Fowler House (Danvers, Massachusetts)

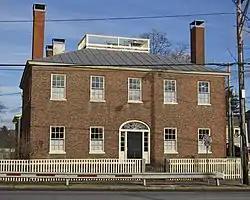
Fowler House at 166 High Street, Danvers, MA.

The Fowler House is a historic house at 166 High Street in the Danversport section of Danvers, Massachusetts. Built in 1810, the brick -story structure is notable as a well-preserved example of Federal-style architecture in the area, and for its role in the early history of the Society for the Preservation of New England Antiquities (SPNEA, now Historic New England).